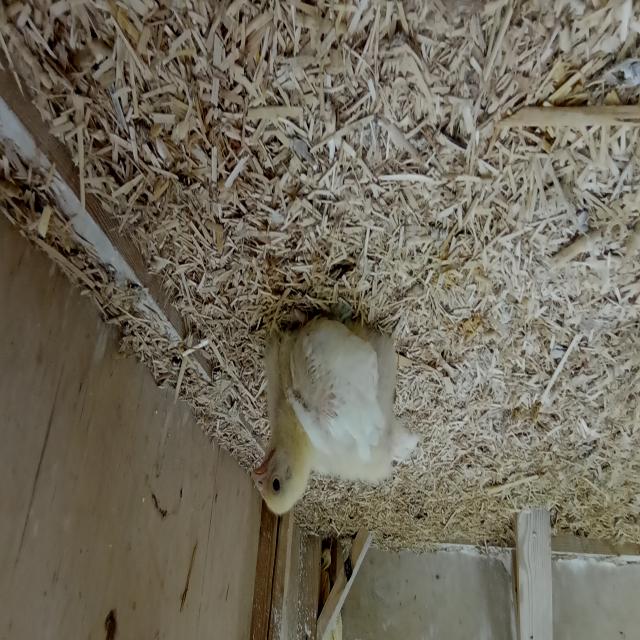
Weight: 390 g